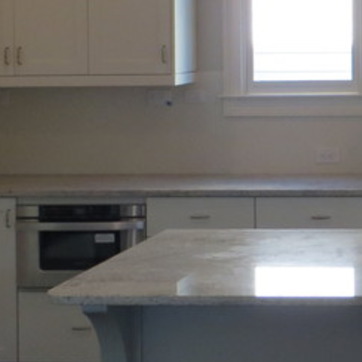
Material: polishedstone